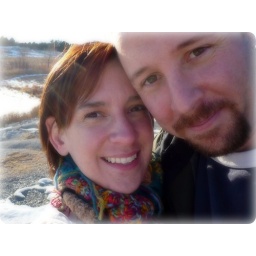
Nap after church, roasting a chicken and walking on water.. All around great day.